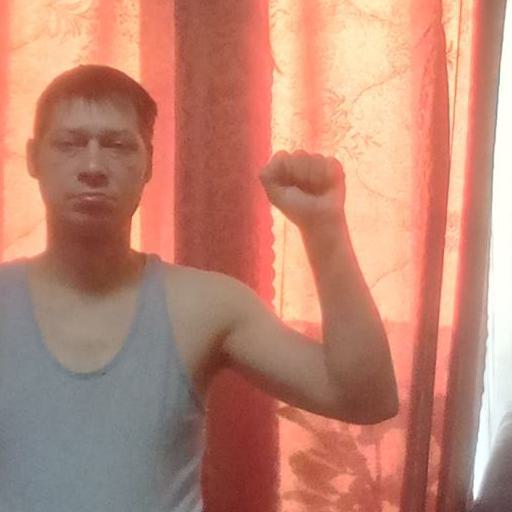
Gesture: fist